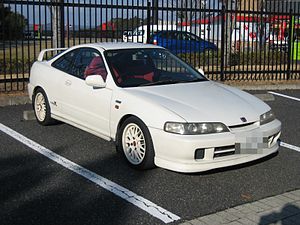
Honda Integra
Honda Integra Type R '93−'01
Honda Integra var en bilmodel fra det japanske bilfirma Honda, som første gang blev introduceret i 1985 og ændret i 1989, 1993 og 2001. Produktionen ophørte i 2007.